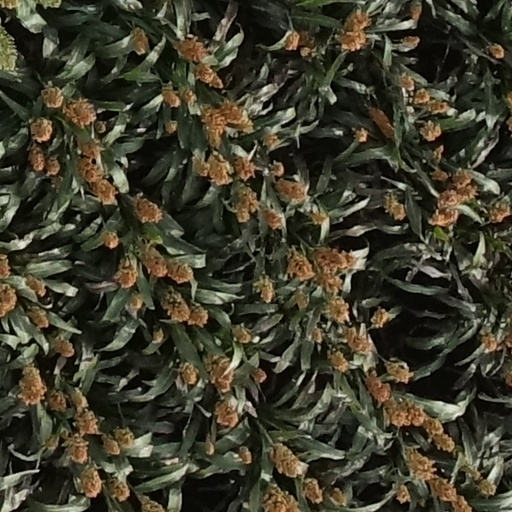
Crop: sorghum